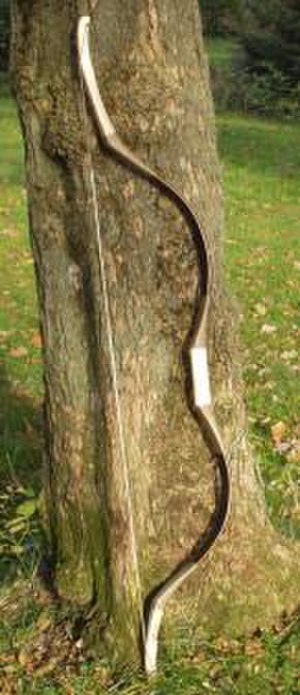
Bue (våben)
Moderne reproduktion af glasfiber og træ af en Hunnerbue
En bue er et skydevåben, hvormed der kan affyres pile. Våbnet har været kendt siden oldtiden og er kendt i langt de fleste kulturer. Bueskydning er kunsten at skyde med bue og færdigheder i at anvende den.